Ginetta G56

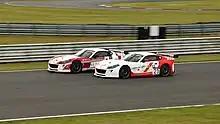
Two Ginetta G56 GTAs in the Ginetta GT Academy

The Ginetta G56 GTR is the road going version of the G56. It features a Ginetta 6.2 litre V8 engine which give 450 bhp, and an H-pattern Gearbox.